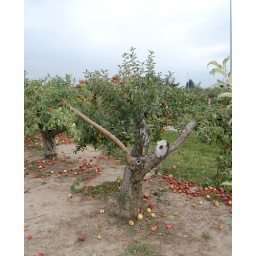
More on the ground than in the tree